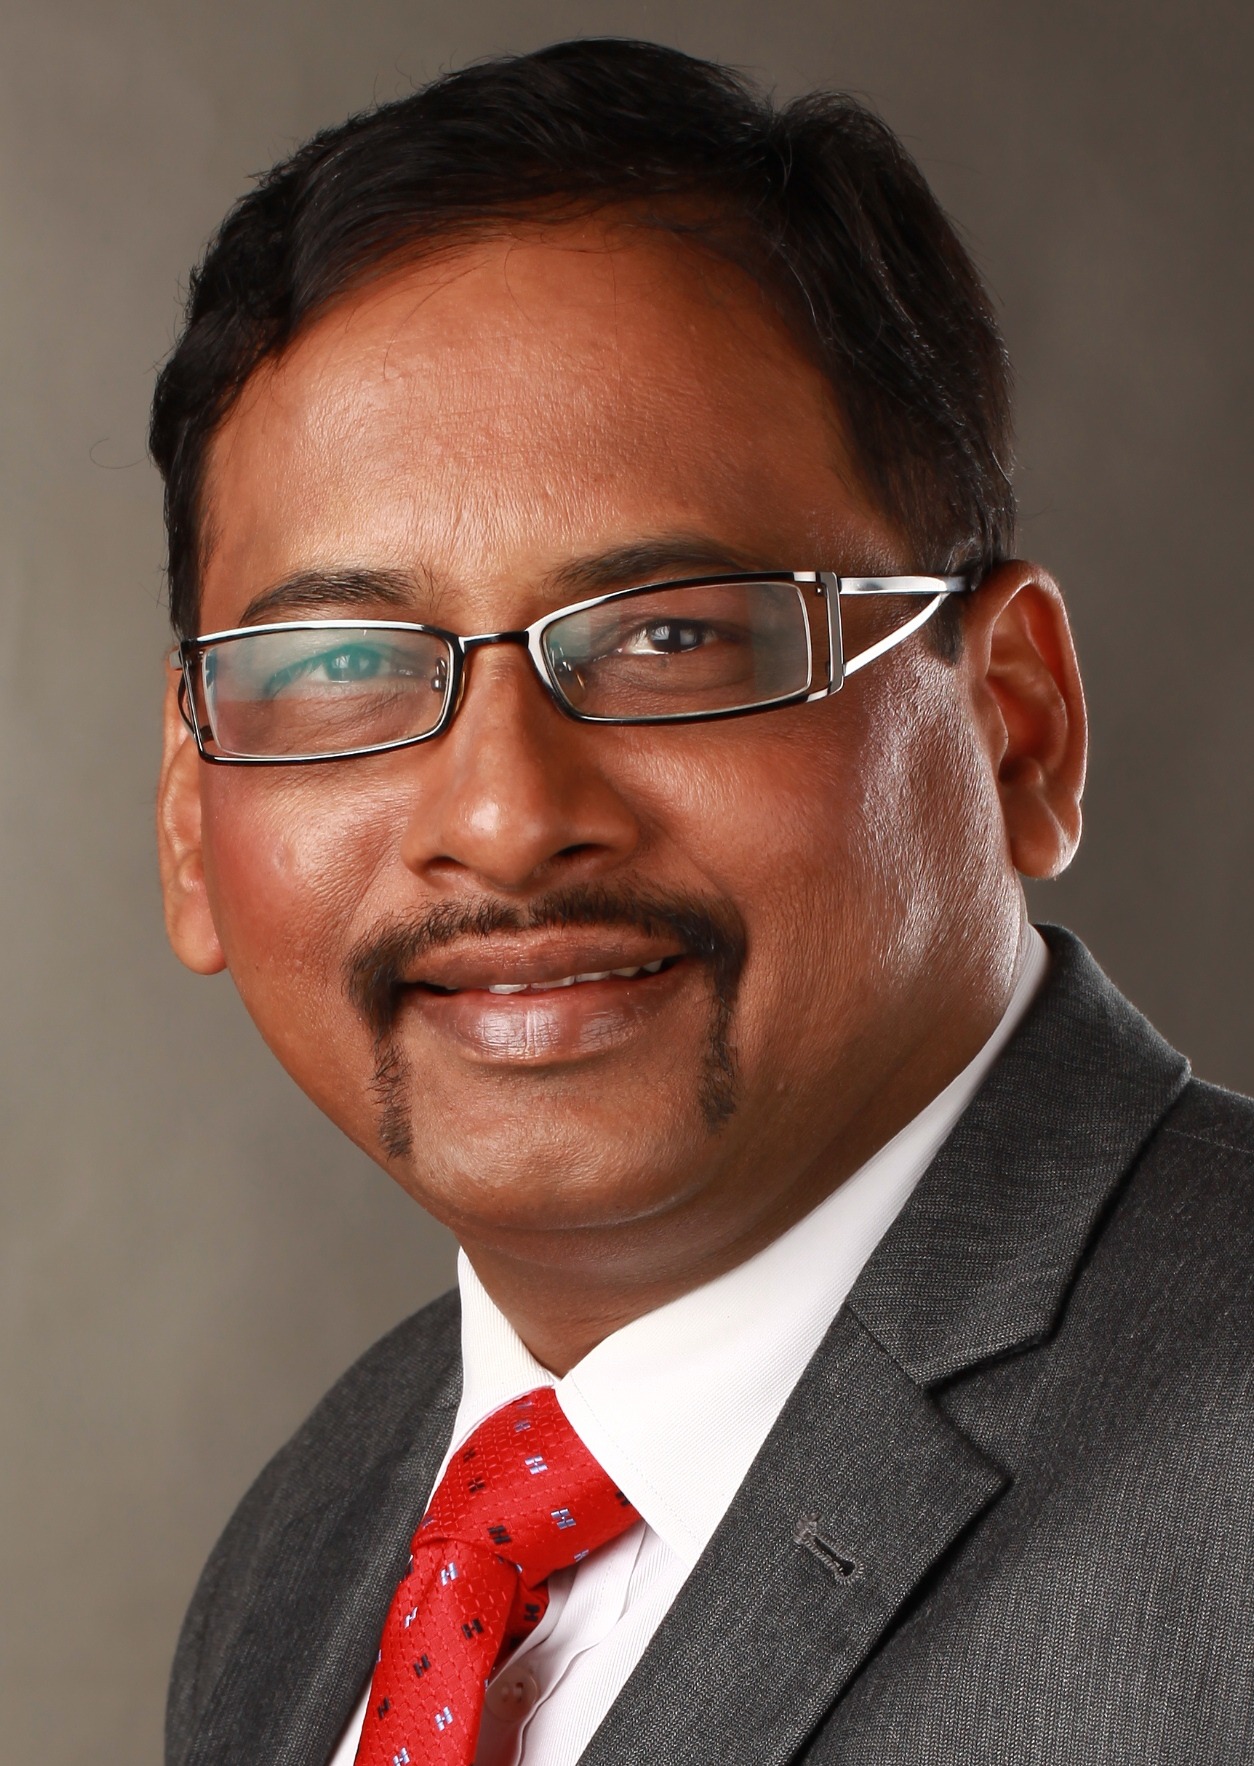
man, person, portrait, professional, business, profession, speaker, senior citizen, face, glasses, indian, business man, vision care